Limerick Institute of Technology

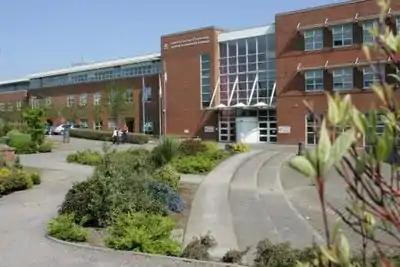
Limerick Institute of Technology – Moylish Park

The Development Office worked with the registrar and heads of school/department to address the widening participation agenda in the broadest sense from level 6 to level 10 as per the National Framework of Qualifications by piloting new initiatives and then assisting to mainstream these initiatives within LIT. The Development Office activity included: enhancing R&D and Technology Transfer; managing relationships with second-level education providers; Lifelong Learning; and liaison with enterprise and employment development agencies in the mid-west region.